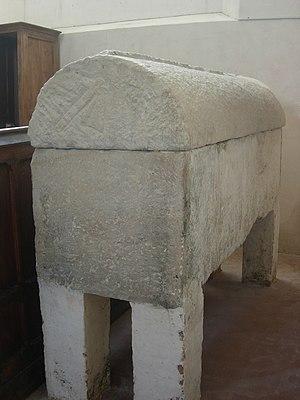
Tombeau de Saint Lupien dans l'Aube
Saint Louvent, ou saint Lupien, est un saint de l'Église catholique. Originaire du Bois-du-Mont, près de Javols en Gévaudan, il a subi un martyre en Champagne.
Saint-Lupien est une commune française, située dans le département de l'Aube en région Grand Est.